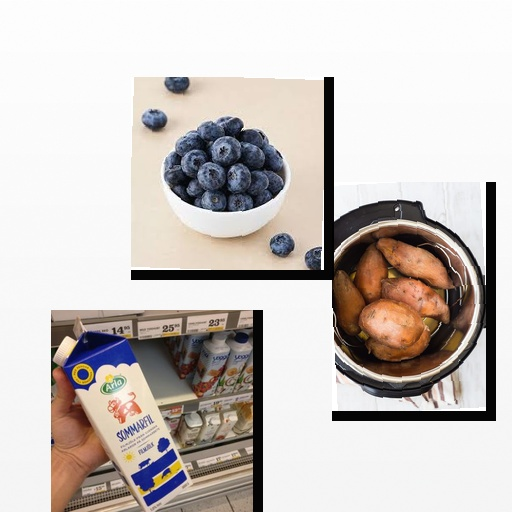
Food items: sweet_potato, blueberry, sour_milk